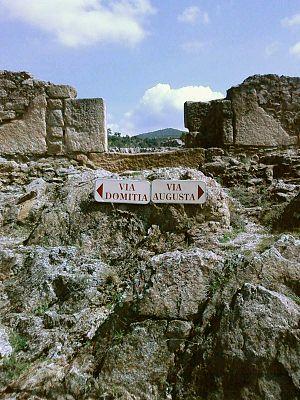
via domitia X via augusta